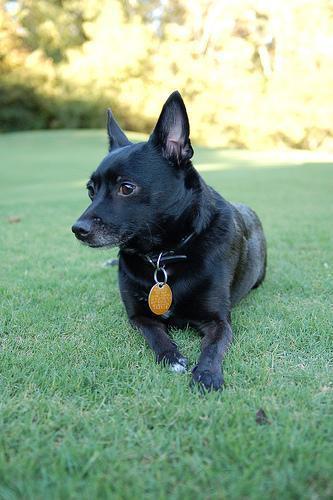
schipperke